Patrick F. Taylor

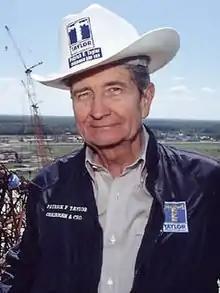

Patrick F. Taylor (June 12, 1937 – November 6, 2004) was an American businessman, the founder and CEO of the independent oil company Taylor Energy Company.